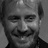
Emotion: happy